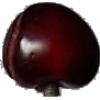
Label: cherry